Ancient Carthage

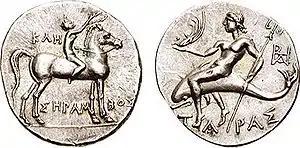
Coin from Tarentum, in southern Italy, during the occupation by Hannibal (c. 212–209 BC). ΚΛΗ above, ΣΗΡΑΜ/ΒΟΣ below, nude youth on horseback right, placing a laurel wreath on his horse's head; ΤΑΡΑΣ, Taras riding dolphin left, holding trident in left hand, aphlaston in his right hand.

By 410 BC, Carthage had recovered from its serious defeats in Sicily. It had conquered much of modern-day Tunisia and founded new colonies across northern Africa. It also extended its reach well beyond the Mediterranean; Hanno the Navigator journeyed down the West African coast, and Himilco the Navigator had explored the European Atlantic coast. Expeditions were also led into Morocco and Senegal, as well as the Atlantic. The same year, the Iberian colonies seceded, cutting off Carthage from a major source of silver and copper. The loss of such strategically important mineral wealth, combined with the desire to exercise firmer control over shipping routes, led Hannibal Mago, grandson of Hamilcar, to make preparations to reclaim Sicily.